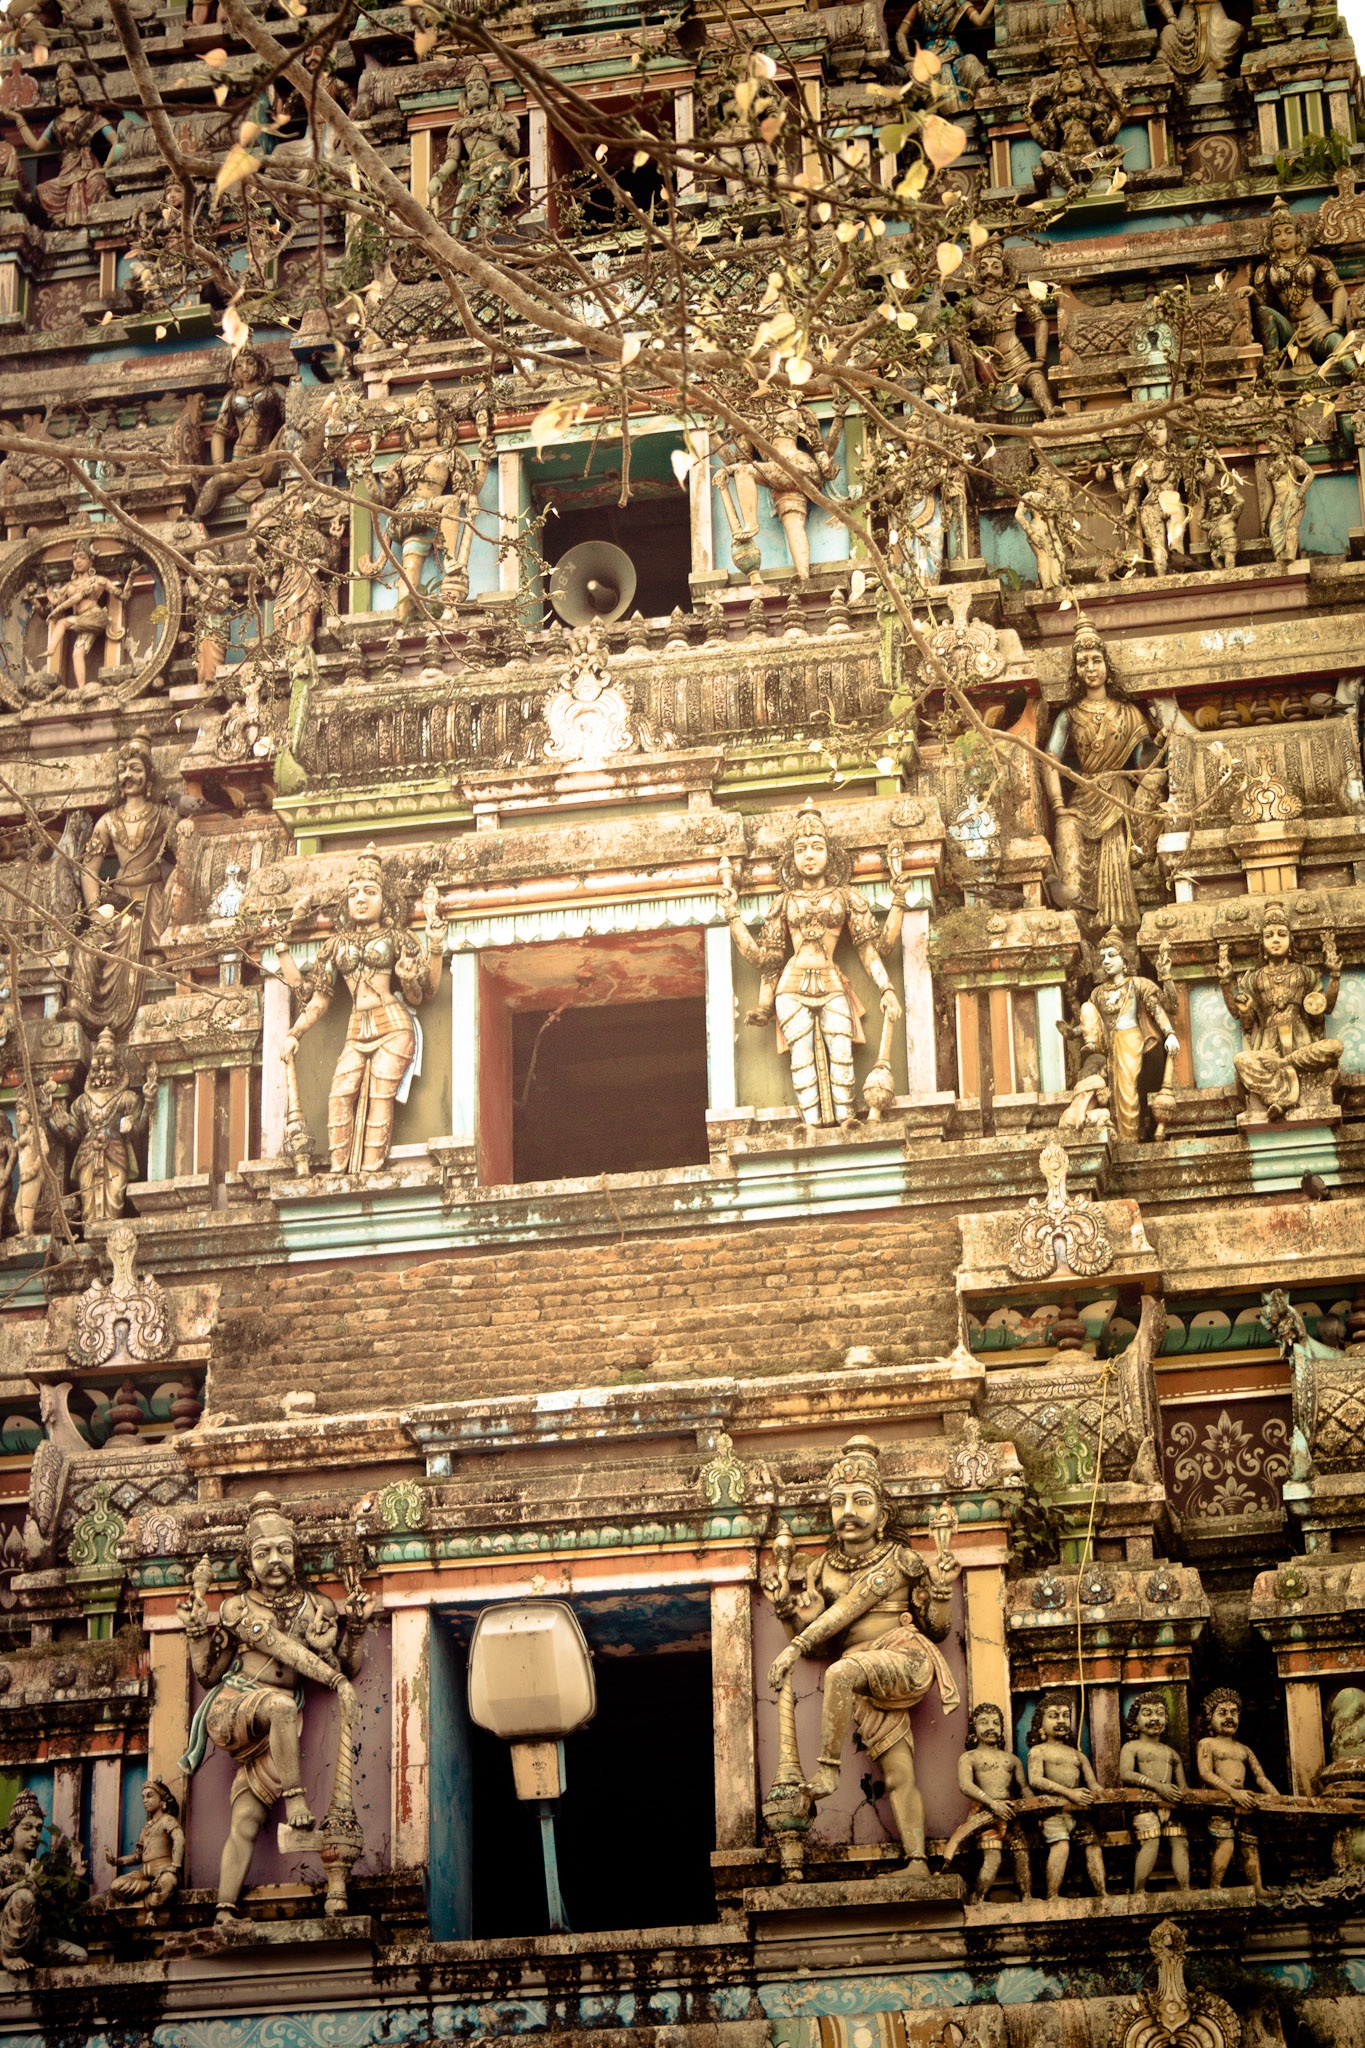
temple, hindu, religion, statue, india, spirituality, believe, figure, religious, indian, deity, stone, spiritual, hindu temple, art, temple complex, hinduism